Rahumäe railway station

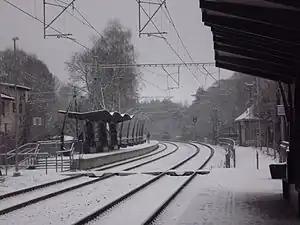
Rahumäe railway station in 2014

Rahumäe railway station is a railway station serving Rahumäe, a subdistrict of the Nõmme district of Tallinn, Estonia. Rahumäe has approximately 3000 residents.